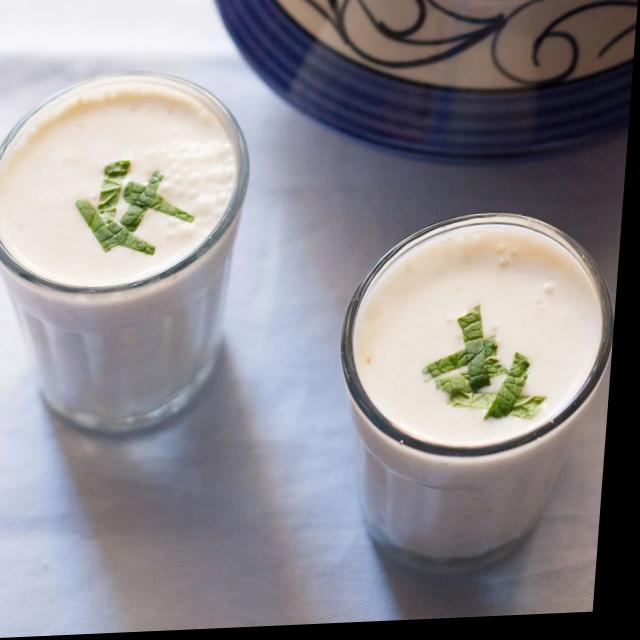
Dish: lassi